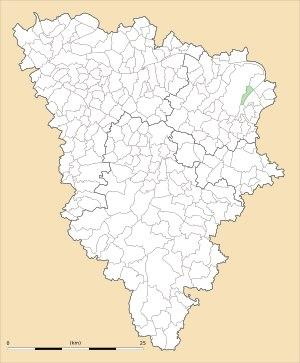
Le Mesnil-le-Roi est une commune du département des Yvelines, dans la région Île-de-France, en France, situé à 5 km environ au nord de Saint-Germain-en-Laye.